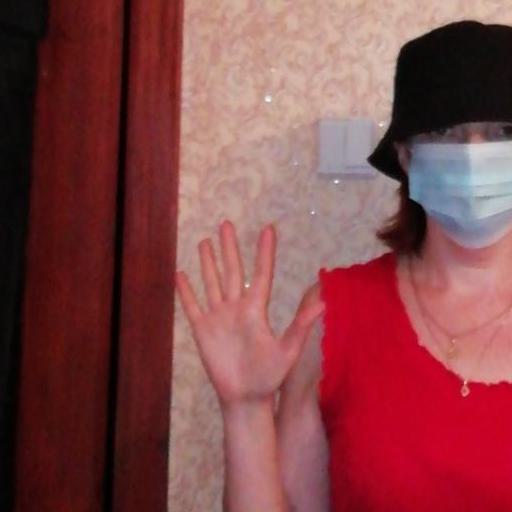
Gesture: palm